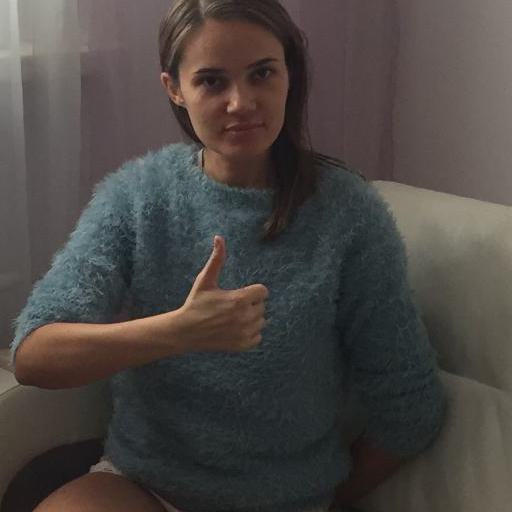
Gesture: like